Hawker Sea Fury

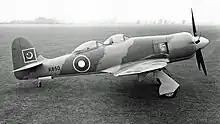
A Sea Fury T.61 training aircraft of the Pakistan Air Force at Risalpur Air Base in 1948

One of the largest export customers for the type was Pakistan. In 1949, an initial order for 50 Sea Fury FB.60 aircraft for the Pakistan Air Force was placed. A total of 87 new-build Sea Furies were purchased and delivered between 1950 and 1952; some ex-FAA and Iraqi Sea Furies were also subsequently purchased. The aircraft was operated by three frontline squadrons, No.5, No.9 and No.14 Squadron. The Sea Fury began to be replaced by the jet-powered North American F-86 Sabre in 1955, and the last Sea Furies in Pakistani service were ultimately retired in 1960.